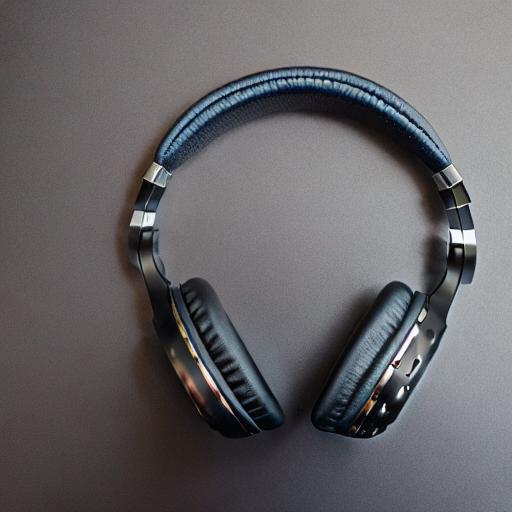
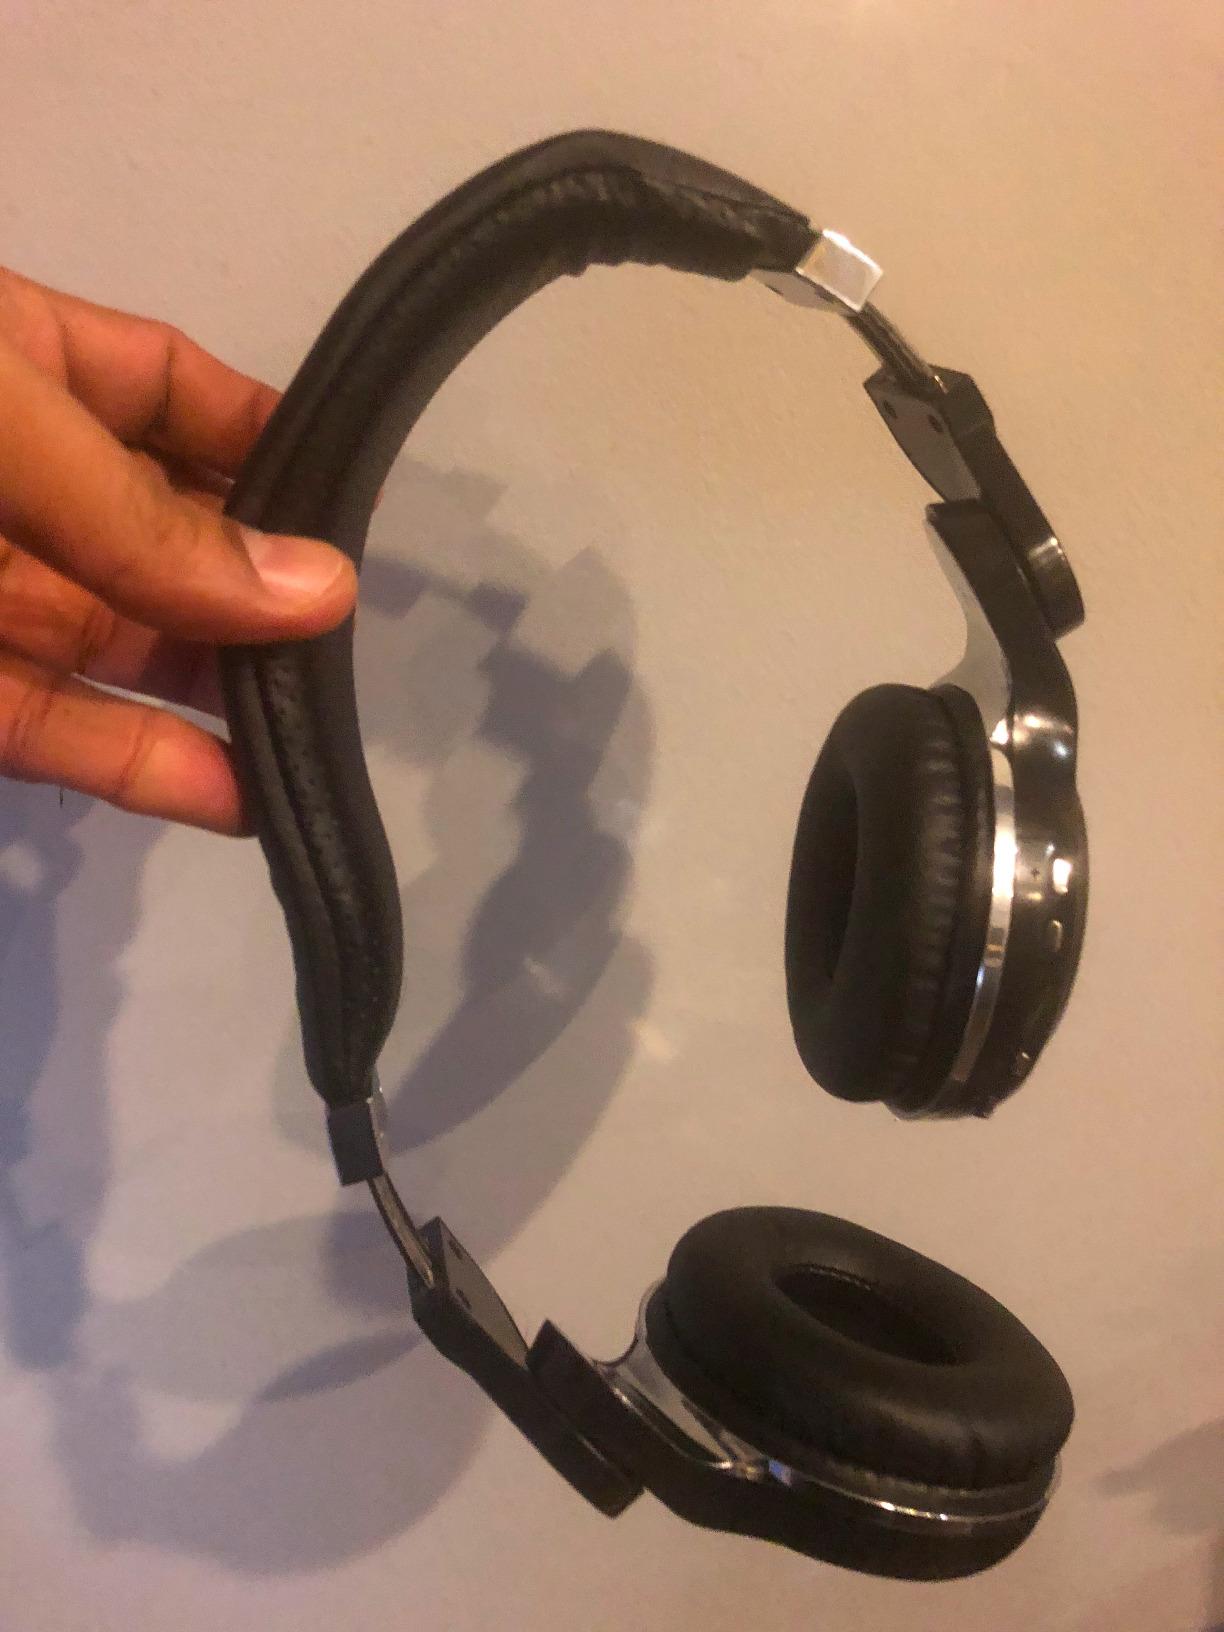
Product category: headphones
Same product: no